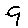
Label: 9